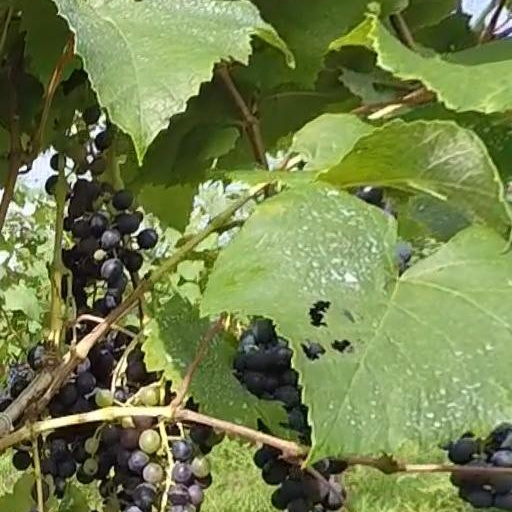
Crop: grape